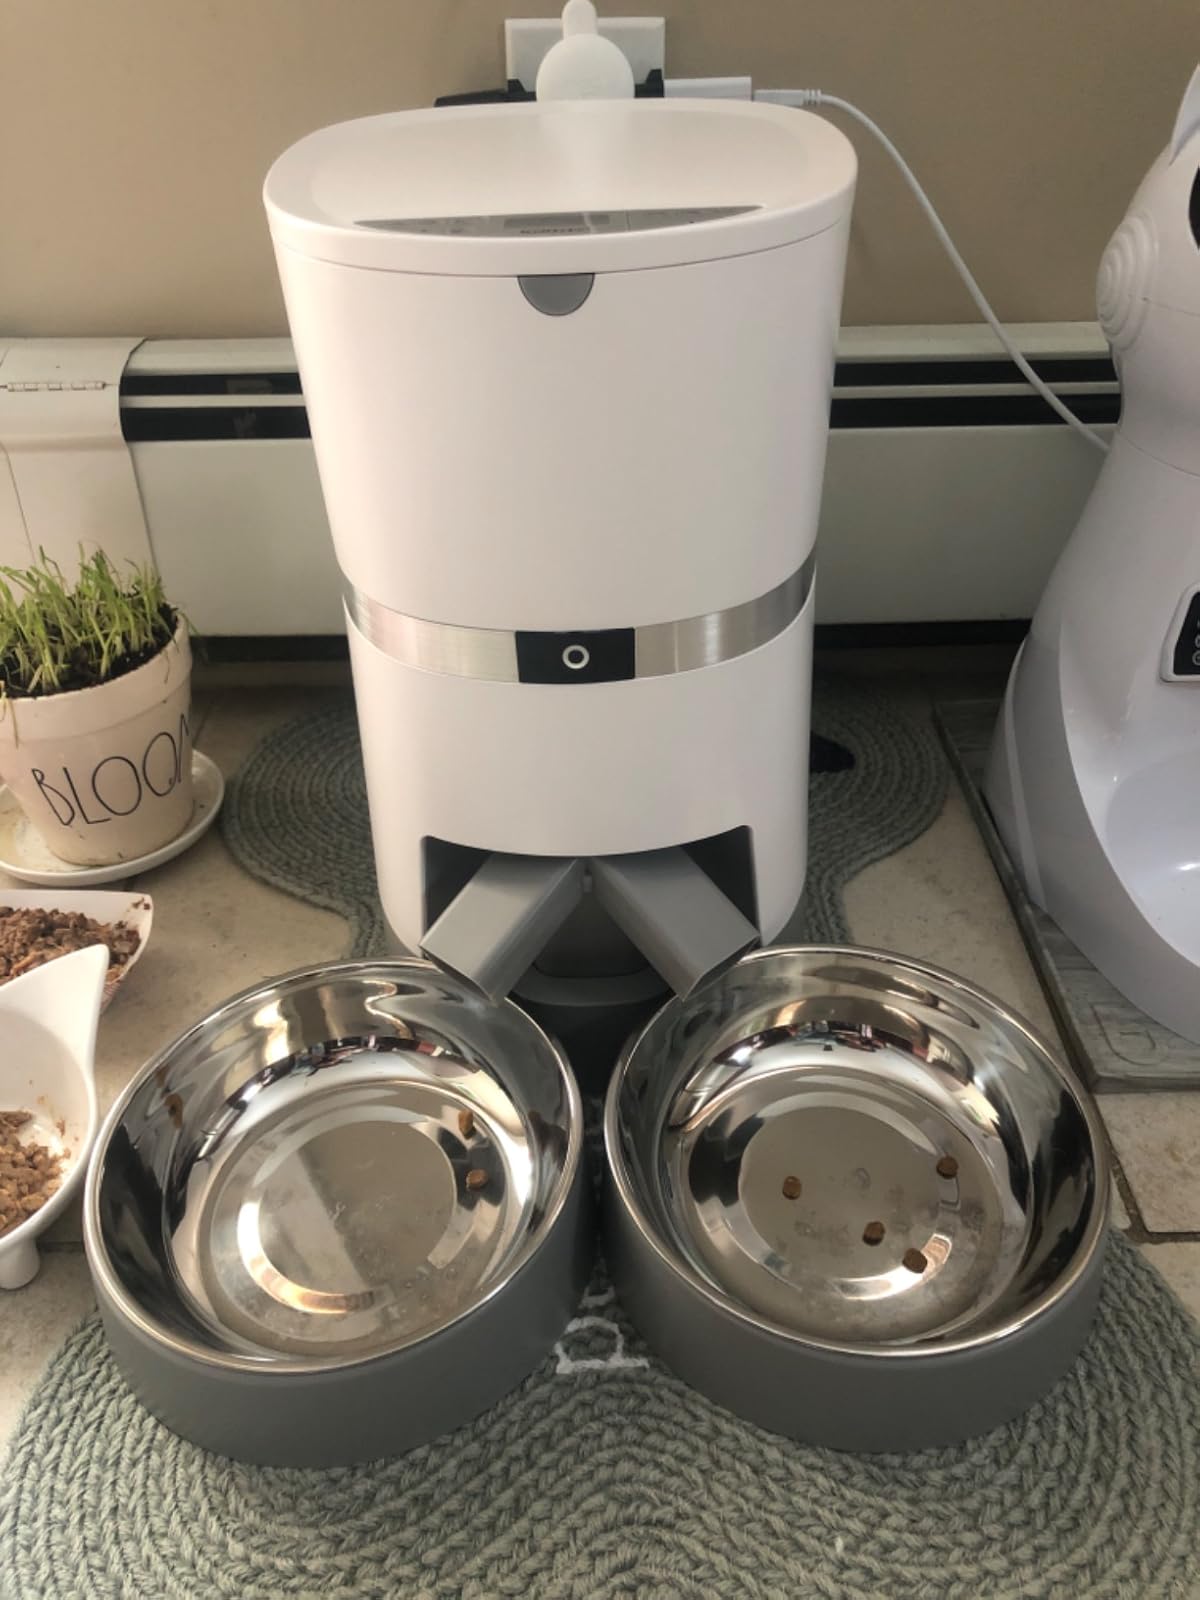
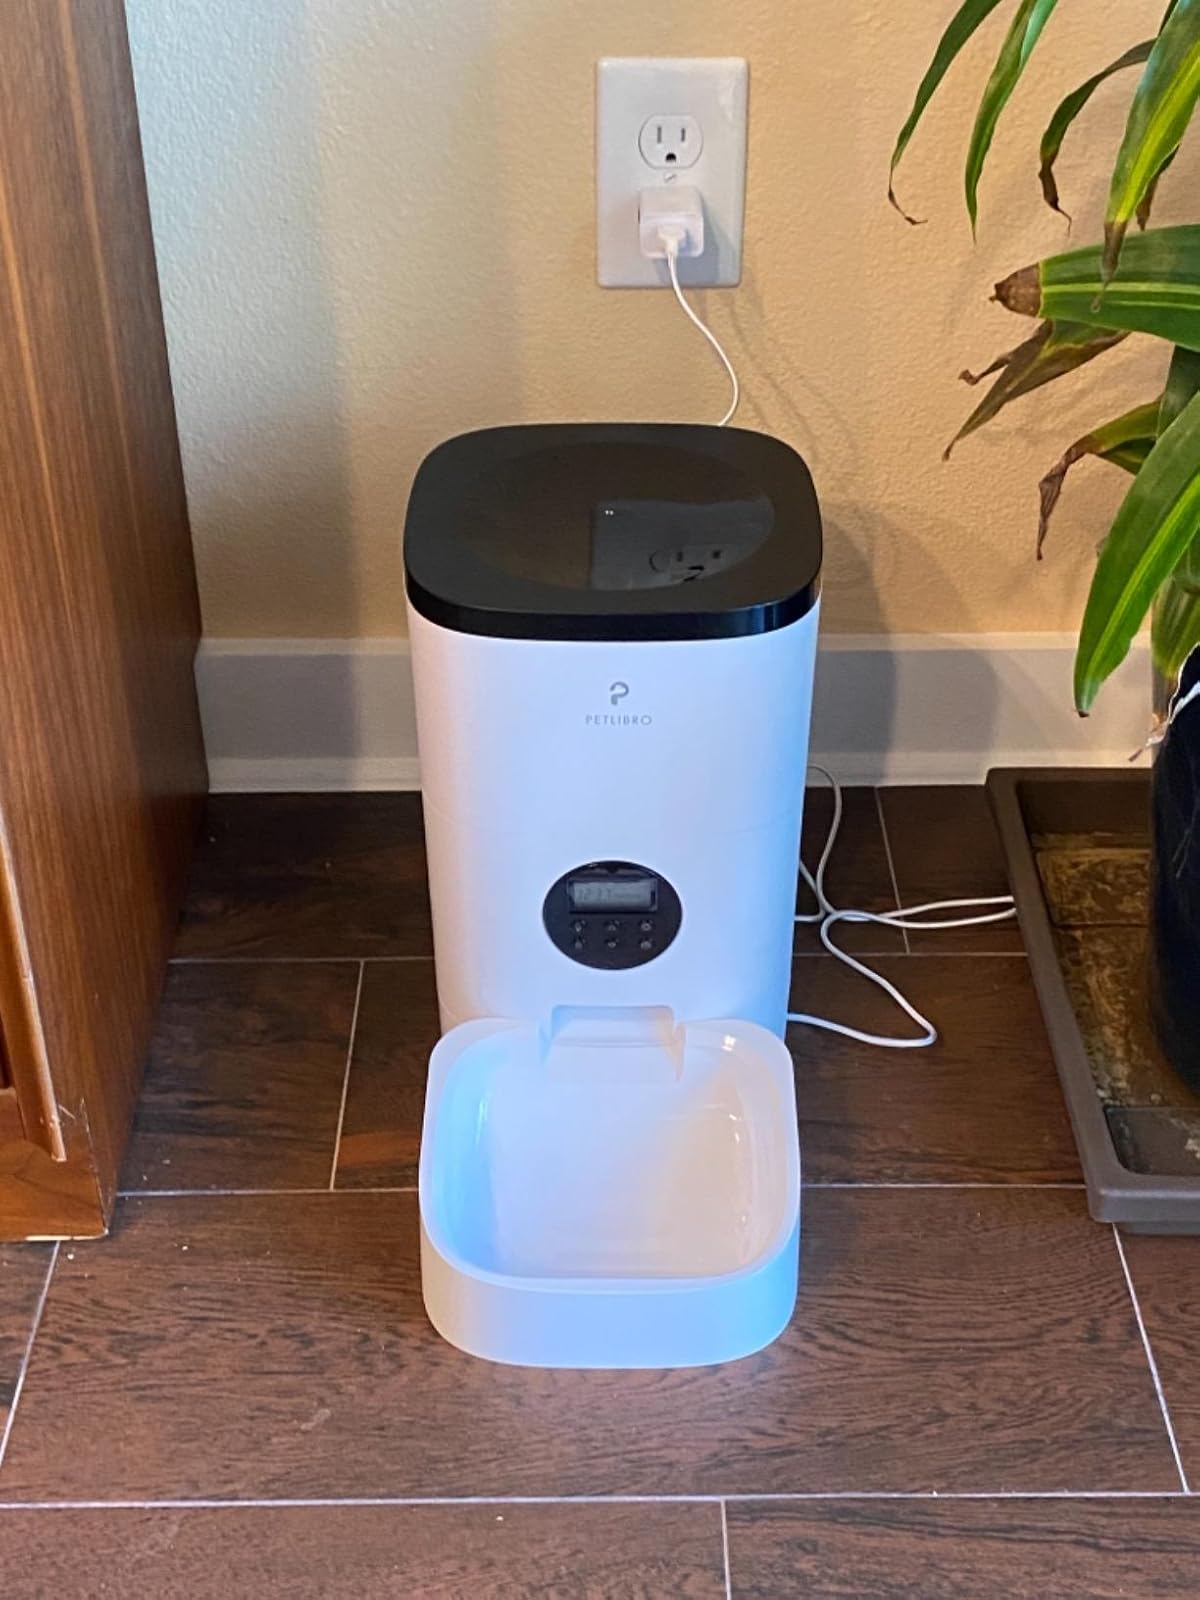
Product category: items_feeder
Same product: no